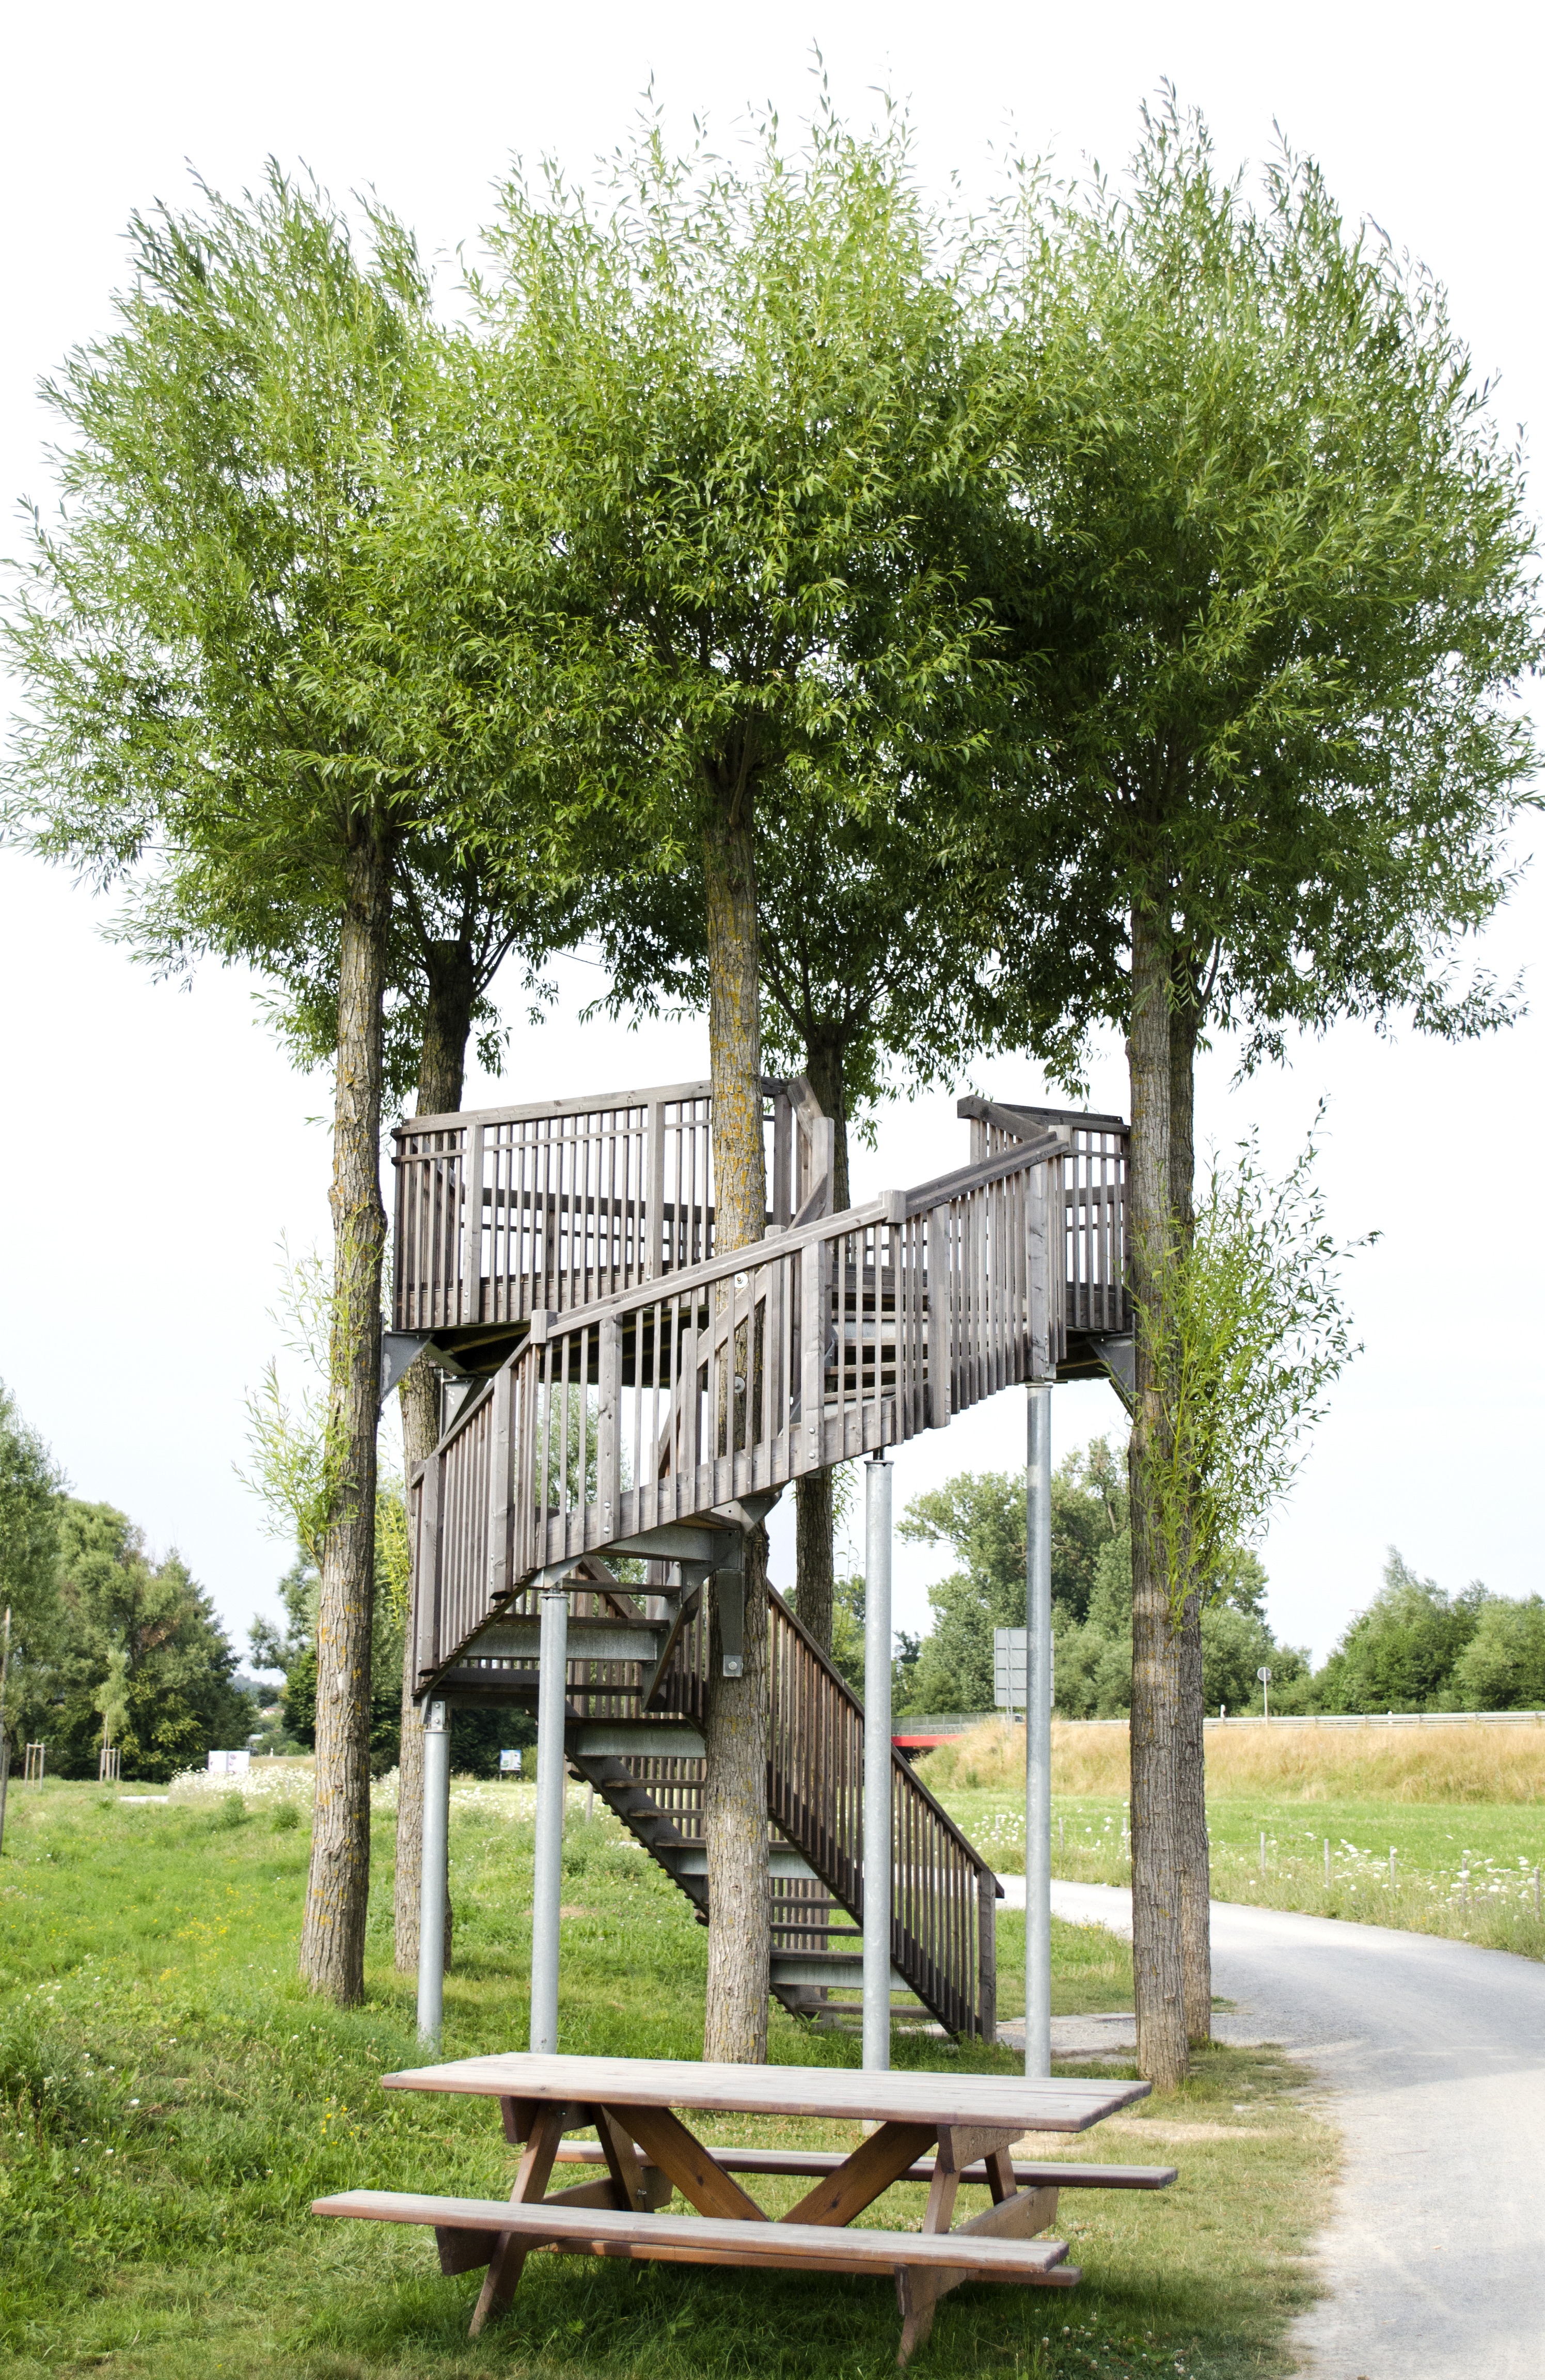
tree, plant, high, tower, pasture, platform, snack, root, crown, trees, upward, observation tower, treehouse, ausschau, schwarzach, observation deck, woody plant, willow tower